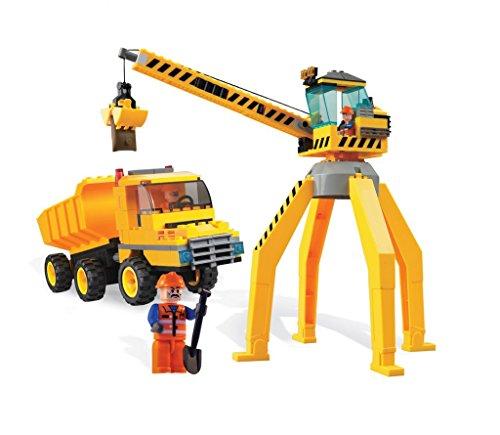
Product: BRICTEK Crane with Truck Building Kit
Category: Toys & Games | Building Toys | Building Sets
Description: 283 Pieces.
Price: $11.08
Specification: ProductDimensions:13x2.6x9.5inches|ItemWeight:1.4pounds|ShippingWeight:1.4pounds(Viewshippingratesandpolicies)|DomesticShipping:ItemcanbeshippedwithinU.S.|InternationalShipping:ThisitemcanbeshippedtoselectcountriesoutsideoftheU.S.LearnMore|ASIN:B009WBW6KK|Itemmodelnumber:14004|Manufacturerrecommendedage:6-15years